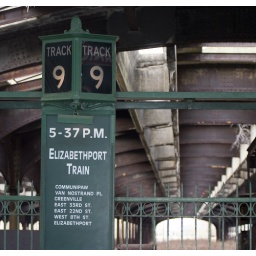
A replica sign for a train that hasn't run in years.